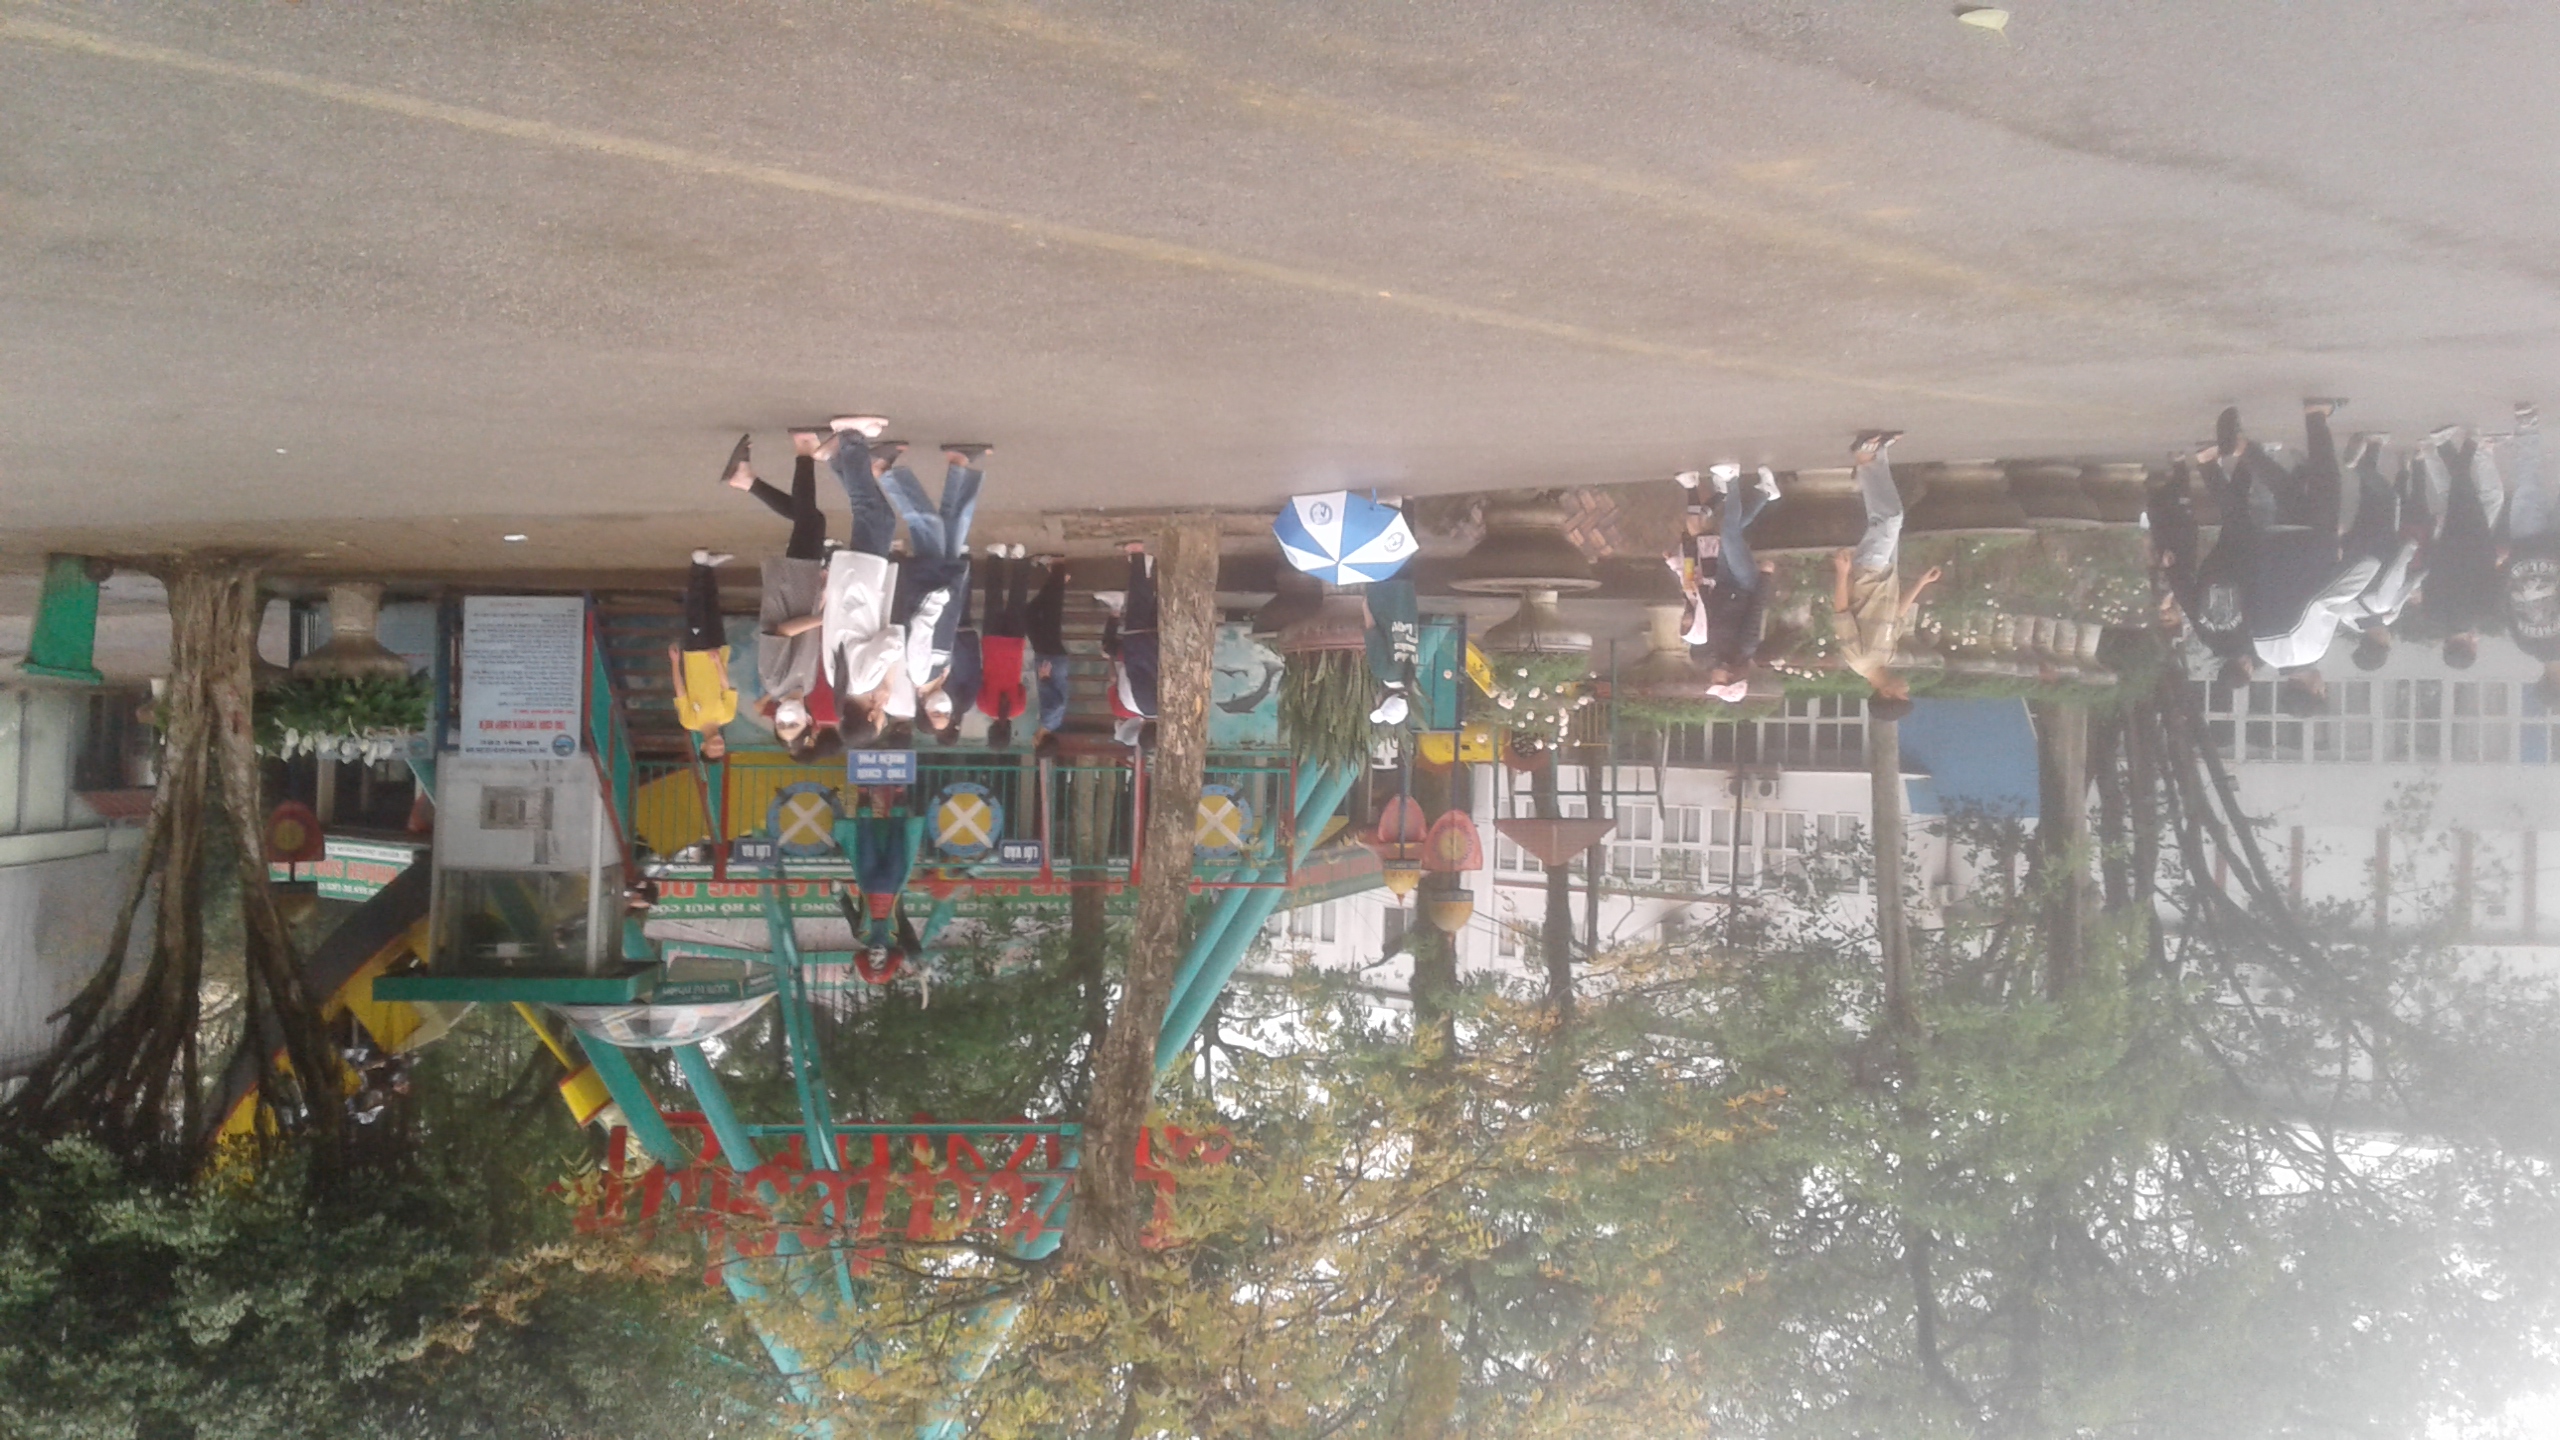
user: text: Cái ô trong hình có màu gì?
assistant: text: Màu xanh dương và trắng

user: text: Trong hình có bao nhiêu người đang đeo khẩu trang màu trắng?
assistant: text: Hai người

user: text: Tên của trò chơi giải trí có chữ màu đỏ trong hình là gì?
assistant: text: Xích đu

user: text: Biển báo gần lối vào trò chơi có dòng chữ 'TRÒ CHƠI MIỄN PHÍ'. Điều này cho thấy điều gì về việc sử dụng trò chơi này?
assistant: text: Người chơi có thể tham gia trò chơi mà không cần trả tiền vé.